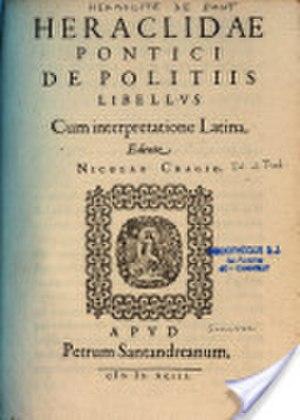
Héraclide du Pont ou Héraclide le Pontique, est un philosophe grec, platonicien du IVᵉ siècle av. J.-C. Selon Sotion, doxographe et grammairien d’Alexandrie, il fut actif à l’Académie de Platon jusqu'à la mort de Speusippe ; il devint l'élève d’Aristote après avoir quitté son premier maître. On lui attribue un système héliocentrique partiel, mais cette attribution ne paraît pas solidement fondée : Héraclide n’était pas un astronome, mais un vulgarisateur et un polygraphe, et surtout le système cosmologique en question prend pour base la théorie mathématique des épicycles établie seulement au siècle suivant, par Apollonios de Perga.